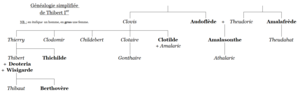
Généalogie simplifiée de Thibert Ier
Thibert Iᵉʳ ou Théodebert Iᵉʳ, né vers 496 et mort en 548, est un roi des Francs.